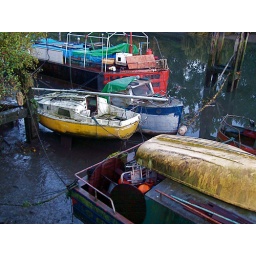
These boats were sitting in the low tide mud right across the street from our lodge.